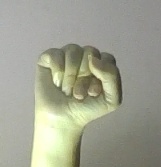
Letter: saad